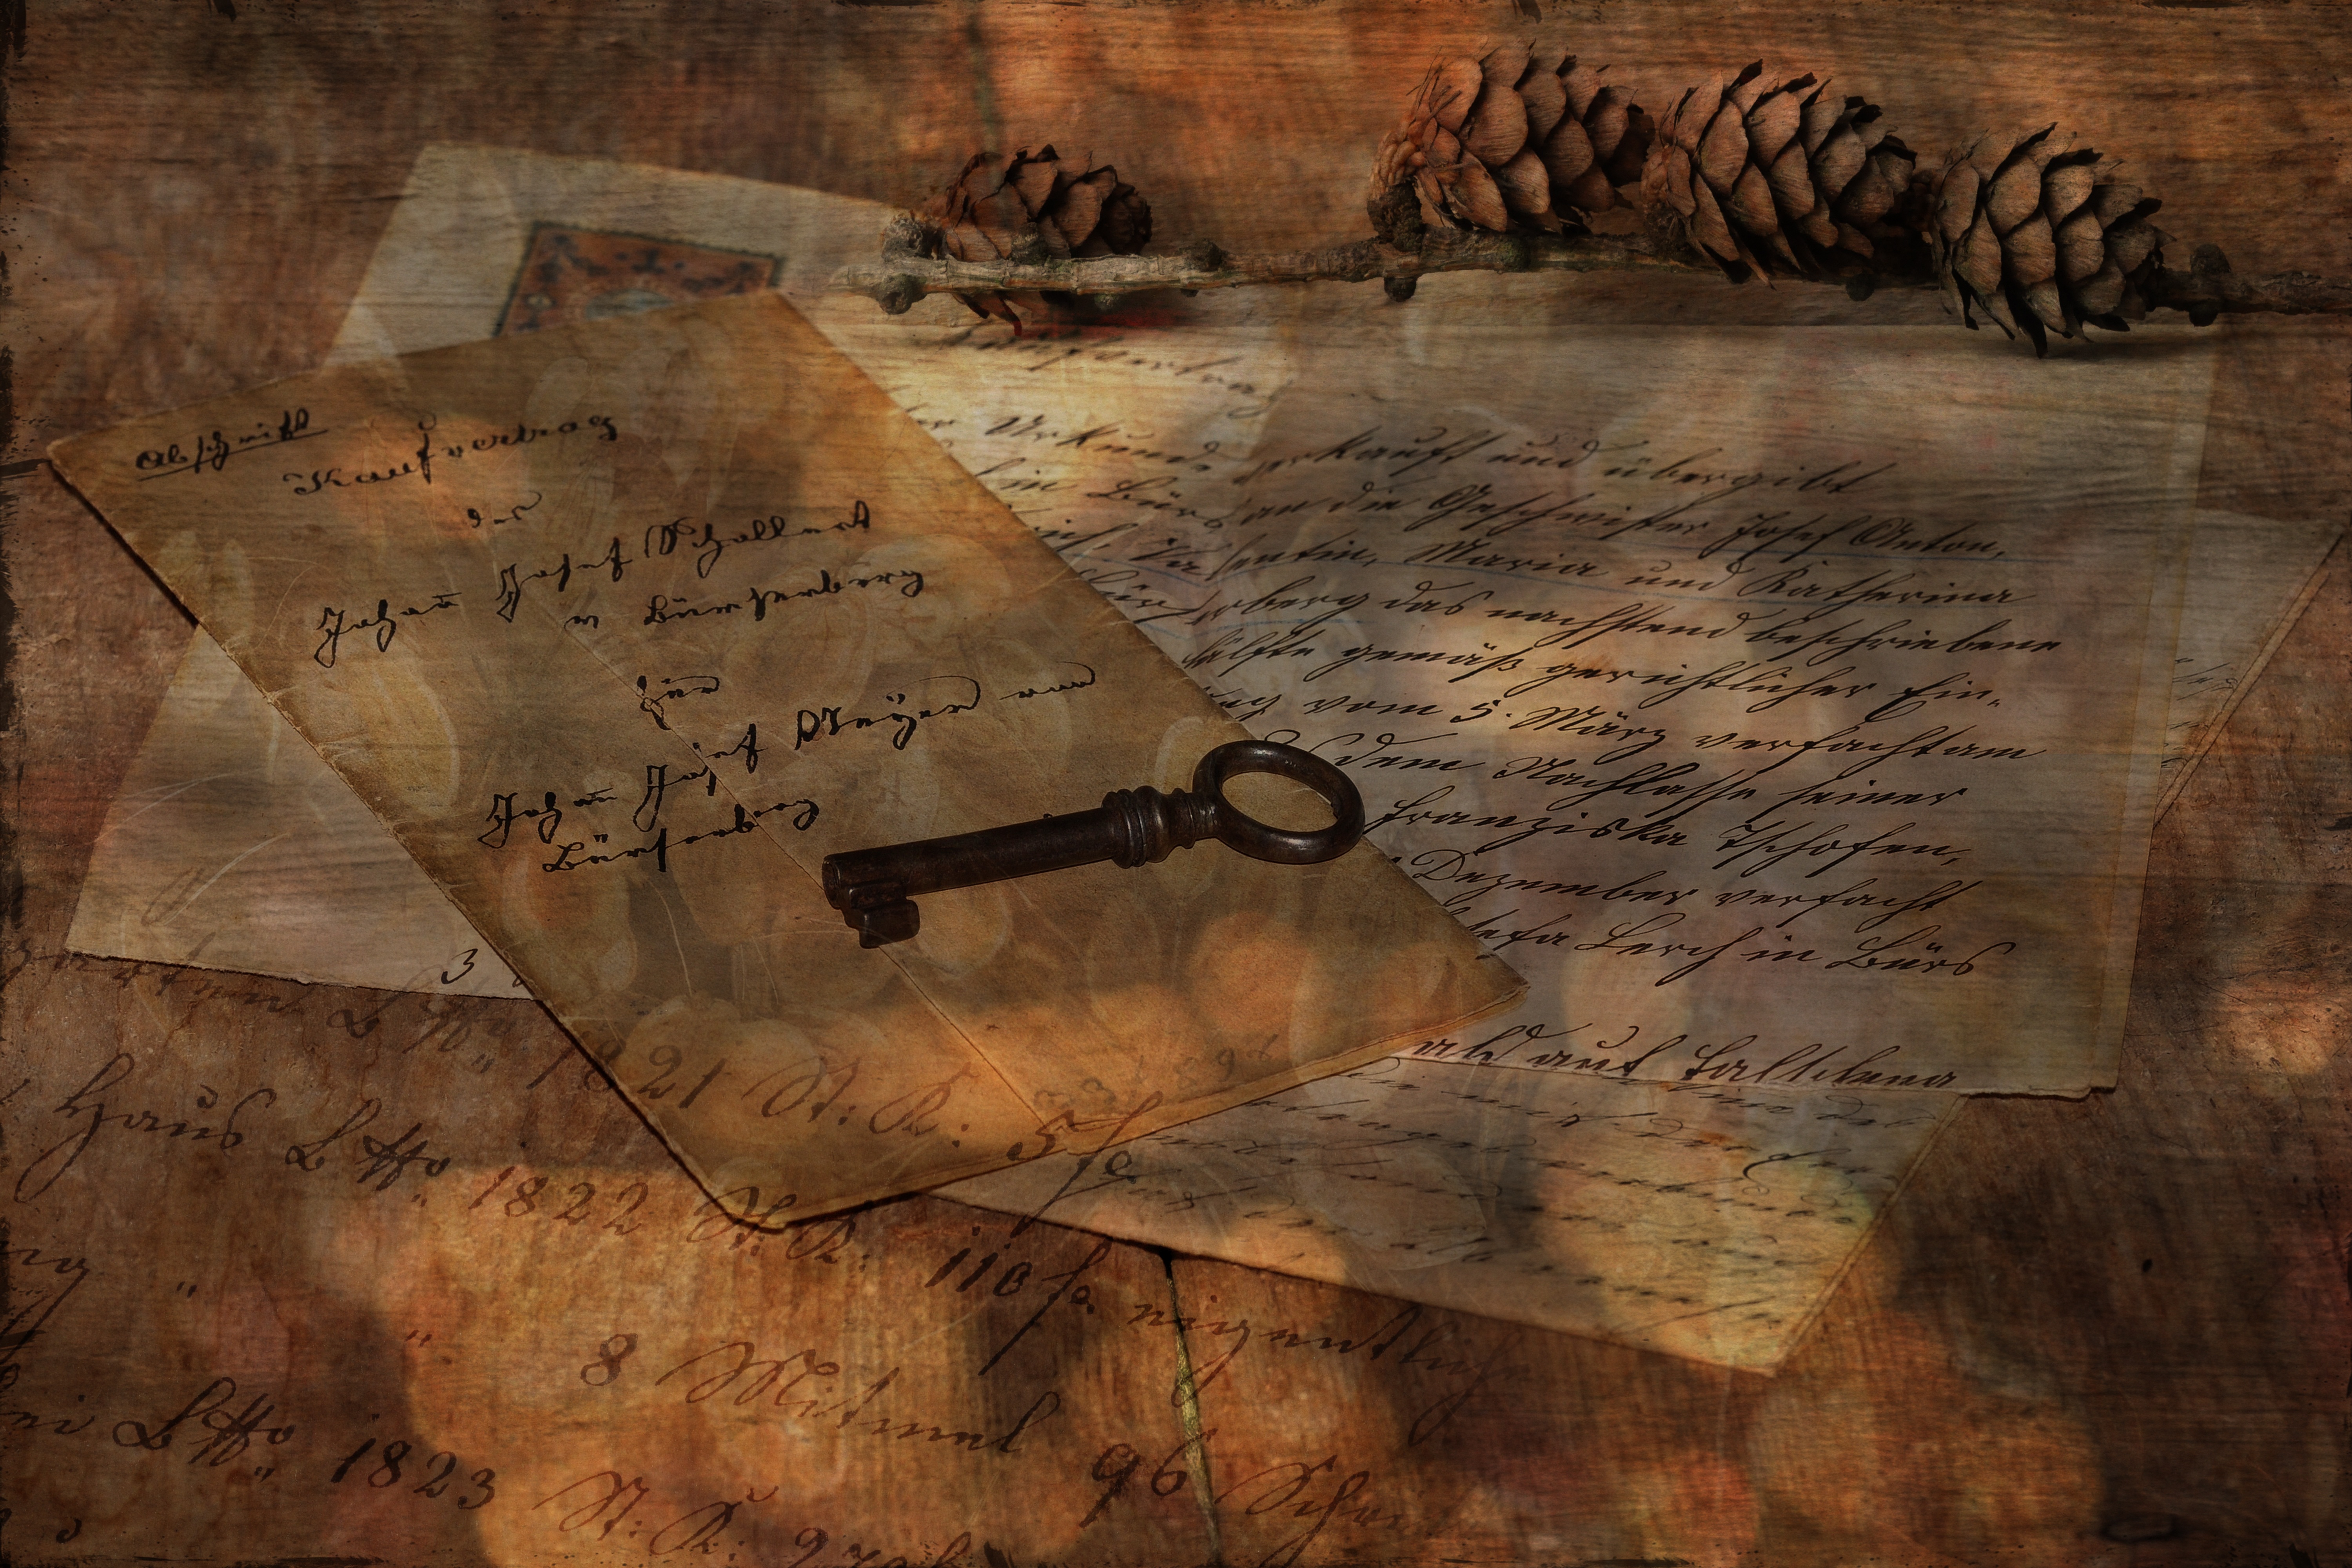
vintage, antique, texture, old, formation, key, painting, pine cone, font, art, background, handwriting, letters, mythology, ancient history